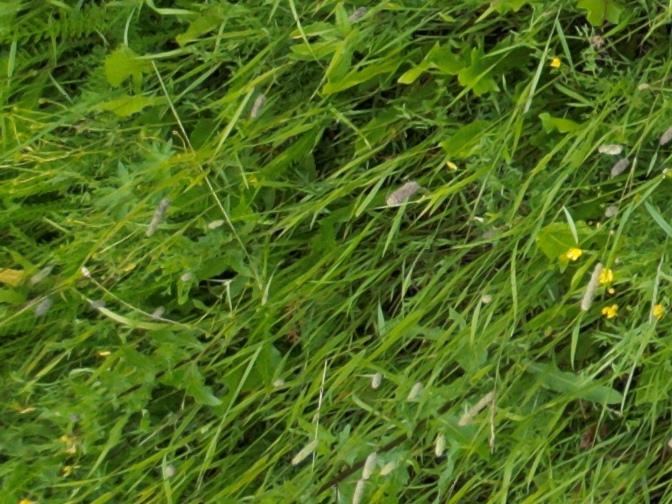
Flowers visible:  daisy flowers,  daisy flowers